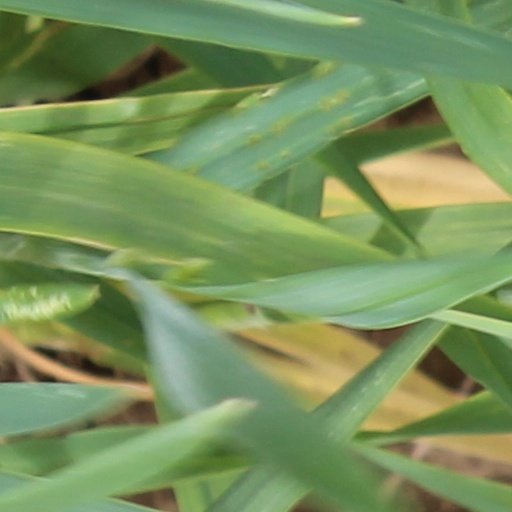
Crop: wheat